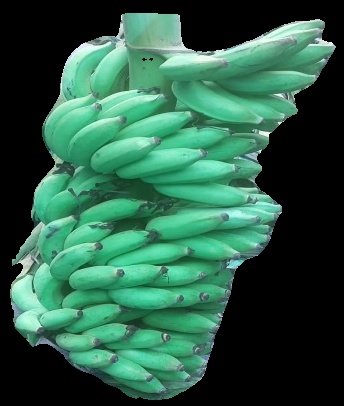
Variety: elakki-bale
Grade: grade1